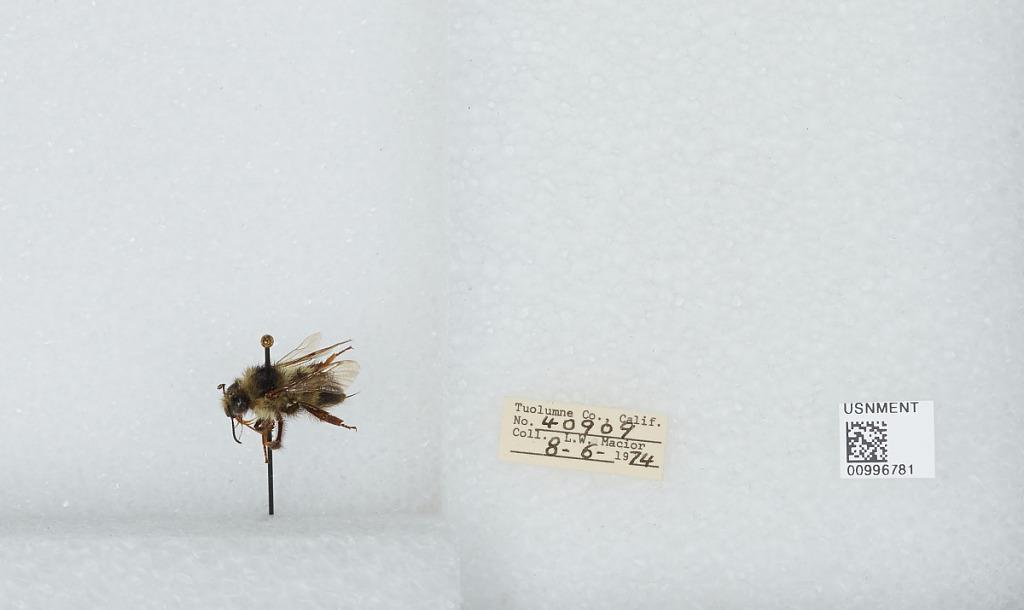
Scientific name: Bombus (Pyrobombus) flavifrons Cresson
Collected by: L. Macior
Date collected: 1974-8-6
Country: United States
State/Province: California
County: Tuolumne
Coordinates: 38.02, -119.94